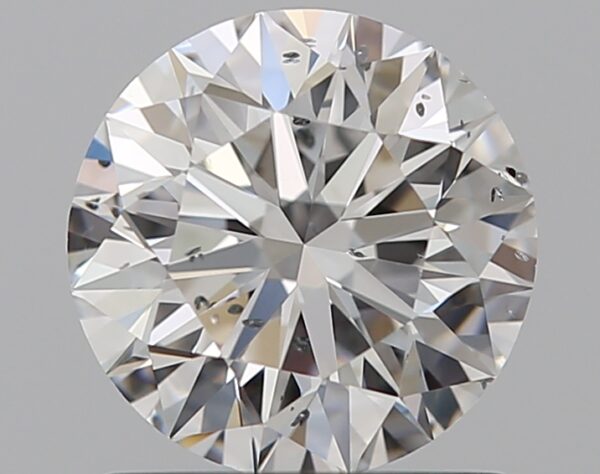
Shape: round
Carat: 1
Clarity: SI2
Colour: D
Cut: EX
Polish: EX
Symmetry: EX
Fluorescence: M
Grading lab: GIA
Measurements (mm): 6.34 x 6.39 x 4